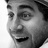
Emotion: happy